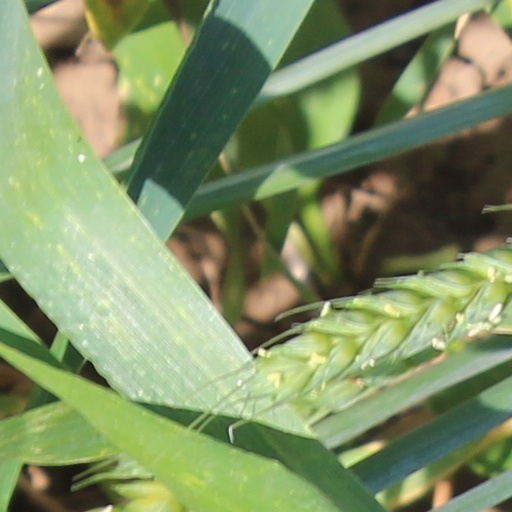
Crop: wheat